Memorial to the Murdered Jews of Europe

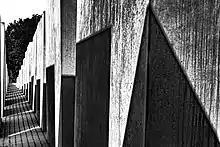
Close-up showing texture

The monument has been criticized for only commemorating the Jewish victims of the Holocaust; however, other memorials have subsequently opened which commemorate other identifiable groups that were also victims of the Nazis, for example, the Memorial to Homosexuals Persecuted Under Nazism (in 2008) and the Memorial to the Sinti and Roma Victims of National Socialism (in 2012). Many critics argued that the design should include names of victims, as well as the numbers of people murdered and the places where the murders occurred. Meanwhile, architecture critic Nicolai Ouroussoff claimed the memorial "is able to convey the scope of the Holocaust's horrors without stooping to sentimentalityshowing how abstraction can be the most powerful tool for conveying the complexities of human emotion."